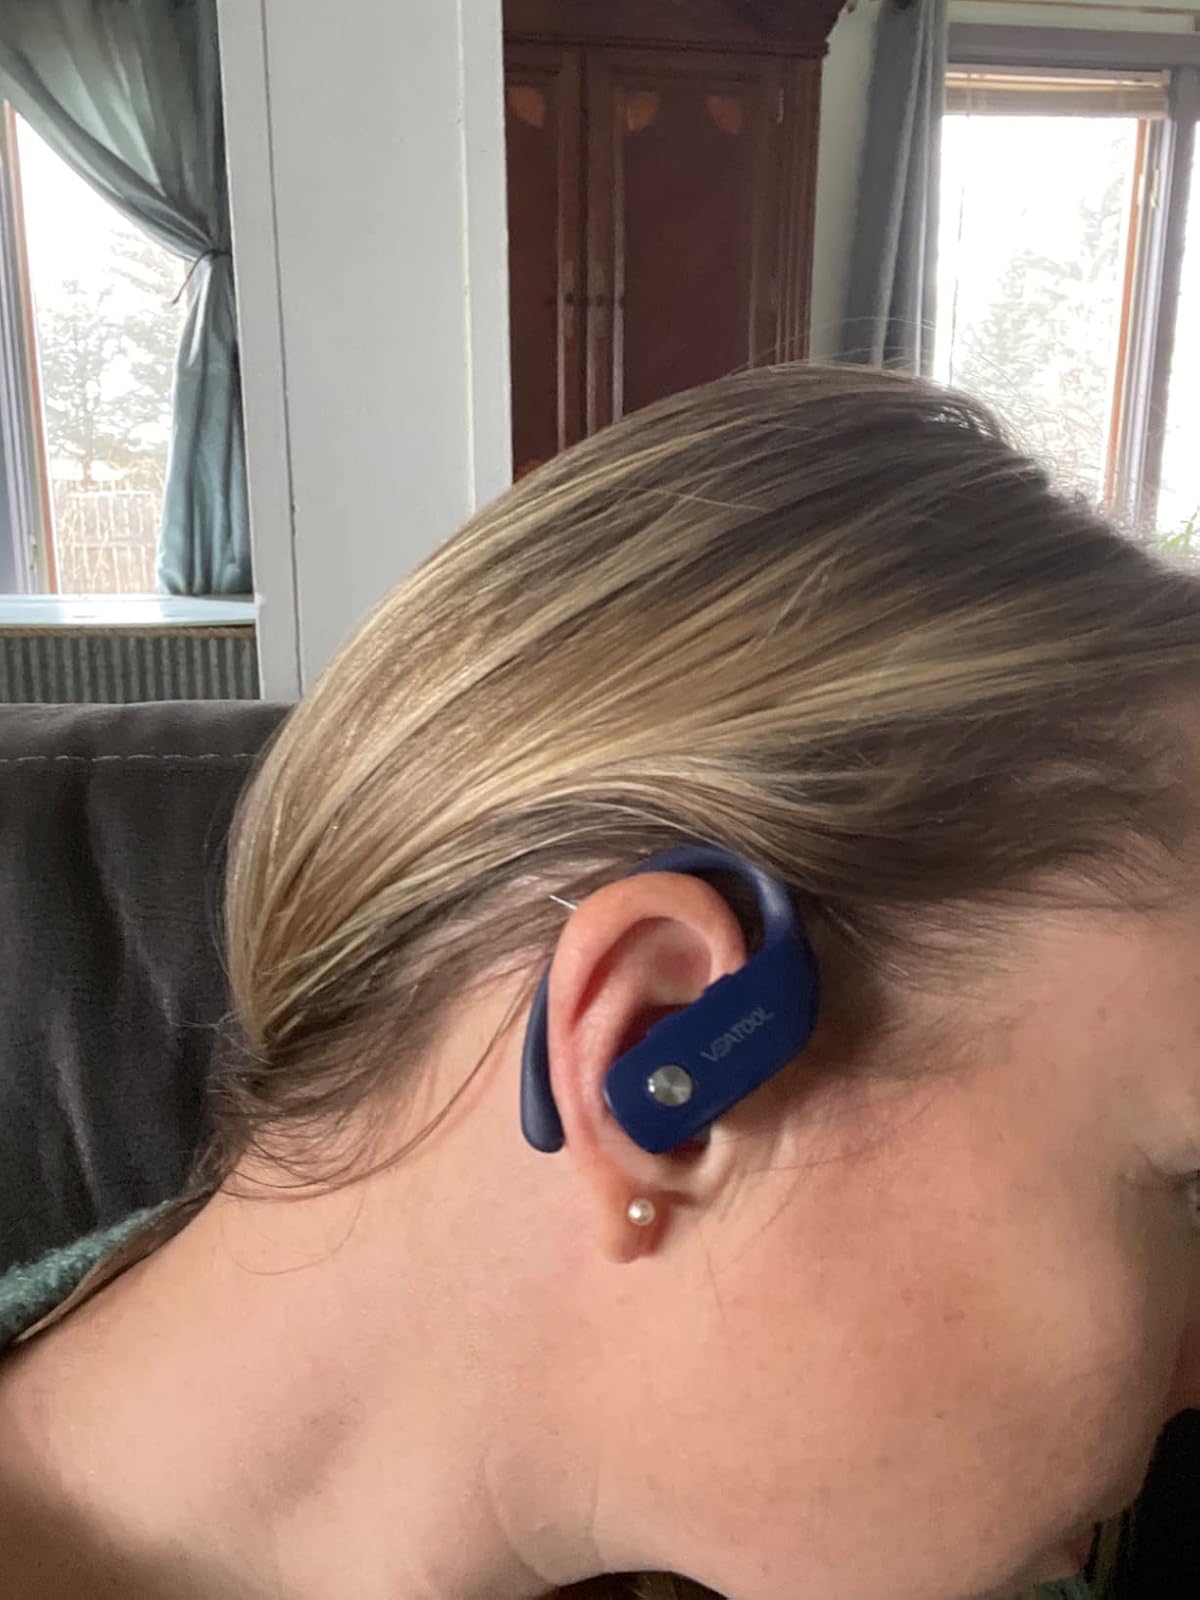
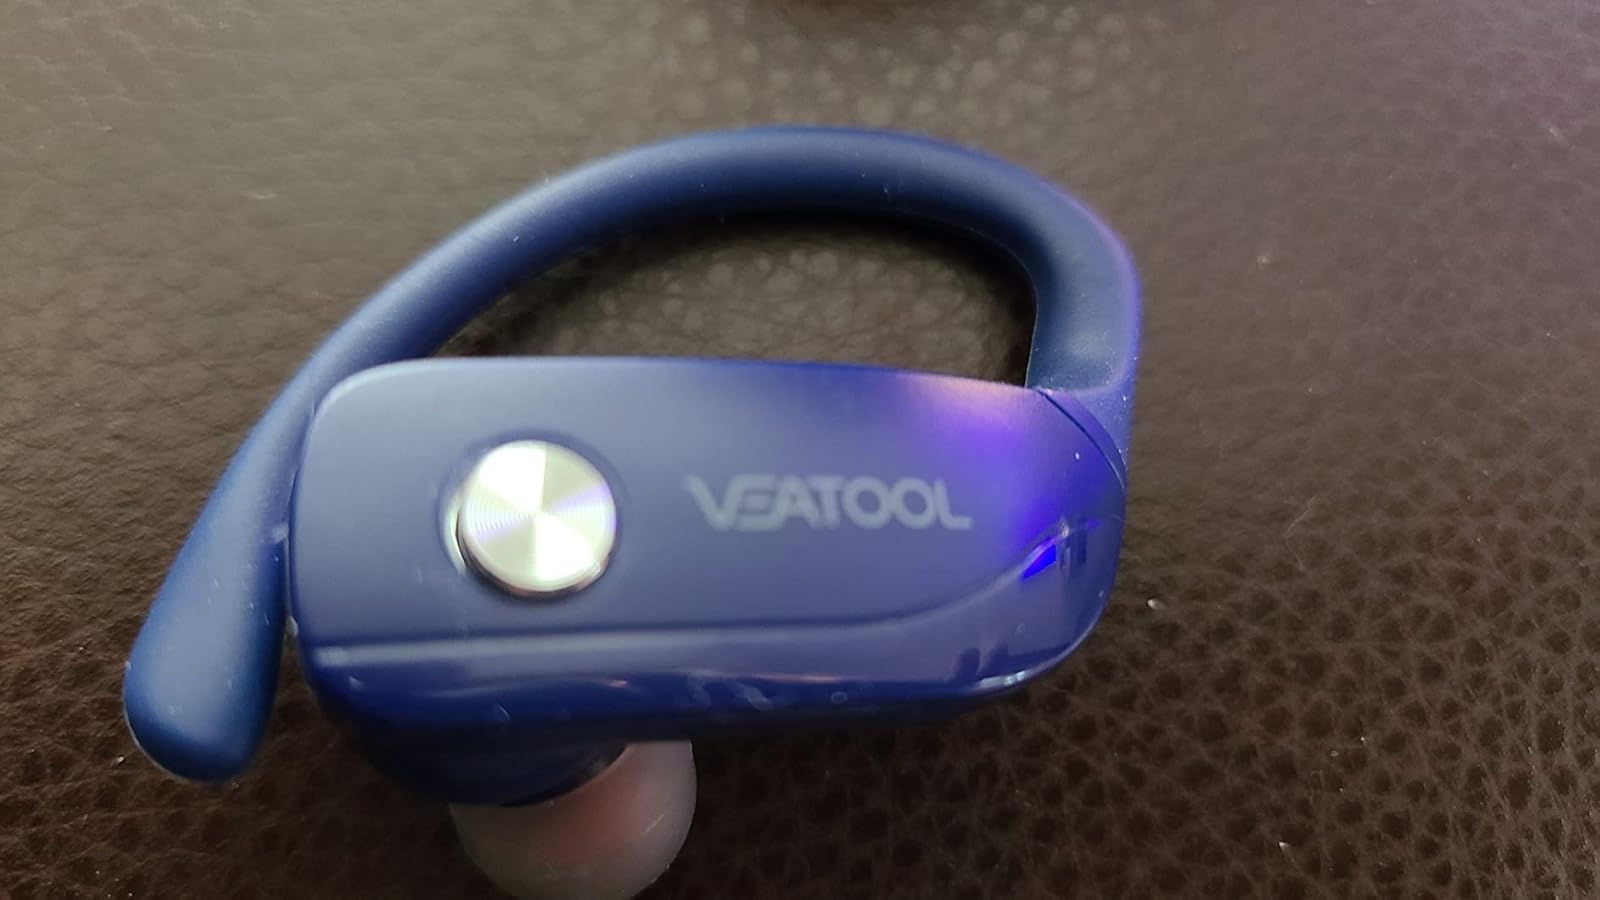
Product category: earbuds
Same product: yes